Village View

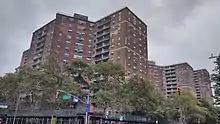

Village View is a 1,236-unit apartment complex located in the East Village neighborhood of Manhattan in New York City. Created as a Mitchell–Lama housing co-op, it opened in 1964, and consists of seven buildings located between First Avenue, 2nd Street, Avenue A, and 6th Street. Three of the buildings have 21 floors, while the other four buildings have 16 floors. The development was built by the New York City Housing Authority (NYCHA) and sponsored by six local educational institutions including New York University, Bank Street College of Education, City College, Cooper Union, Mills College of Education and the New School for Social Research.